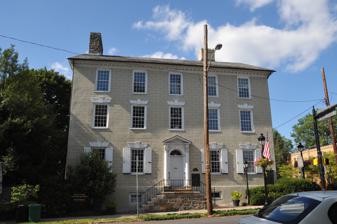
Building: Stroud Mansion
Country: United States of America
Year built: 1795
Historic house in Pennsylvania, United States United States historic place Stroud Mansion U.S. National Register of Historic Places Show map of Pennsylvania Show map of the United States Interactive map showing the location of Stroud Mansion Location Main and 9th Sts., Stroudsburg, Pennsylvania Coordinates 40°59′4″N 75°11′55″W / 40.98444°N 75.19861°W / 40.98444; -75.19861 Area 0.8 acres (0.32 ha) Built 1795 NRHP reference No. 79002297 Added to NRHP August 1, 1979 Stroud Mansion is an historic house located in Stroudsburg , Monroe County, Pennsylvania . It was added to the National Register of Historic Places in 1979. History and architectural features Built circa 1795, this historic structure is a 3 + 1 ⁄ 2 -story building with a pedimented gable roof and a 2 + 1 ⁄ 2 -story rear wing. The main section measures fifty feet by forty feet, with the rear wing measuring twenty-eight feet by twenty-four feet, four inches. Built by Stroudsburg's founder Jacob Stroud for his son, John Stroud, it remained in the Stroud family until 1893, although it was leased for a time for use as a store and as a boarding house . It now houses the Monroe County Historical Association. It was added to the National Register of Historic Places in 1979. References